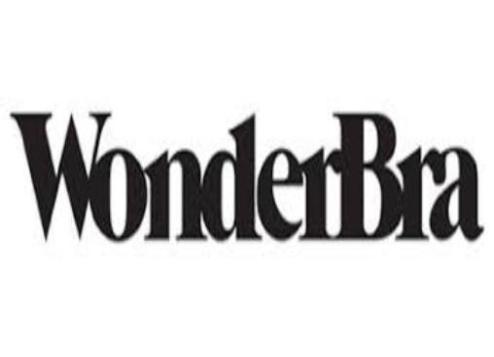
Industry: Clothes